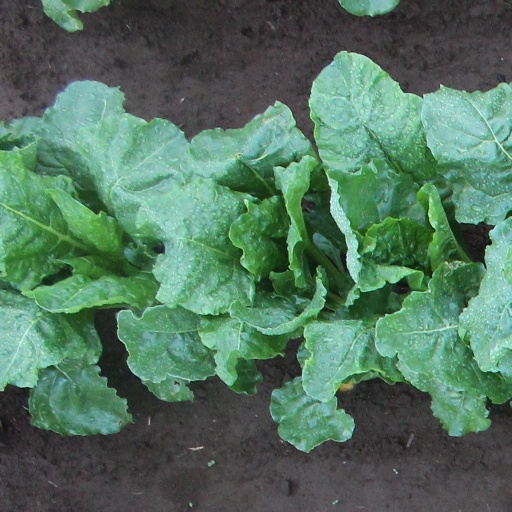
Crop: sugar beet